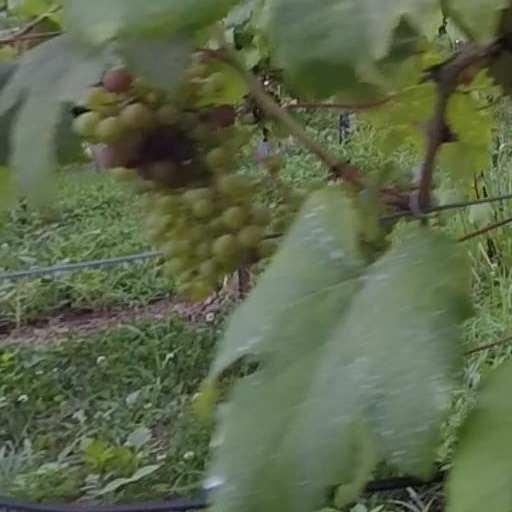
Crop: grape